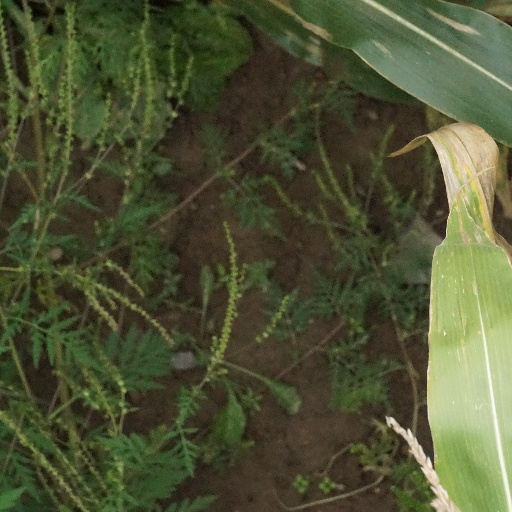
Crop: maize; corn